AS FAR

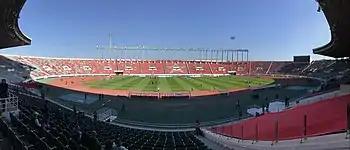
The original Prince Moulay Abdellah Stadium in Rabat, demolished in 2023.

As of 2023, the 1983 Prince Moulay Abdellah Stadium was demolished to make way for a new football stadium on the same site. The new venue with a capacity of 68,700 was constructed to be completed for 2025 in time for the 2025 Africa Cup of Nations, and it will also host matches during the 2030 FIFA World Cup.